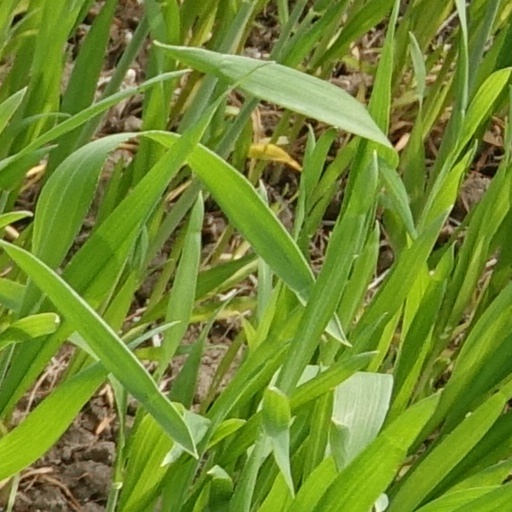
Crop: wheat